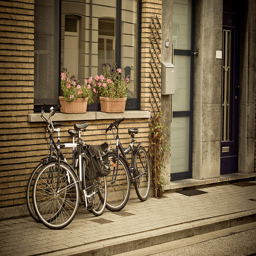
A group of three bikes parked up against a brick building.
three bicycles are parked outside a window
Several bicycles parked under a window with flowerpots.
Several bicycles are parked next to a window.
Several bicycles are parked next to the window of a brown brick building that has flower boxes on the window.